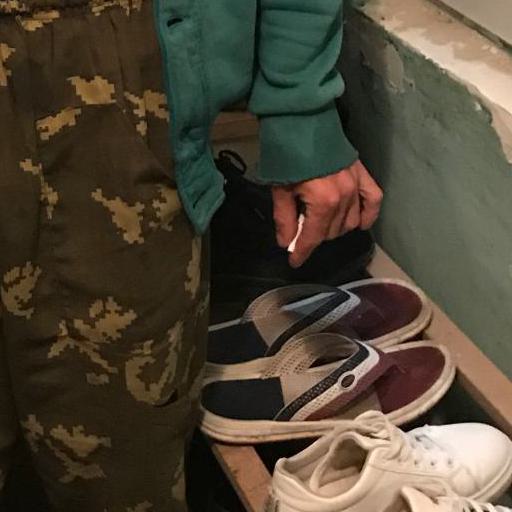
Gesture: no_gesture